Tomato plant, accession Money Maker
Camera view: horizontal (90 deg, fisheye); turntable rotation: 30 degrees
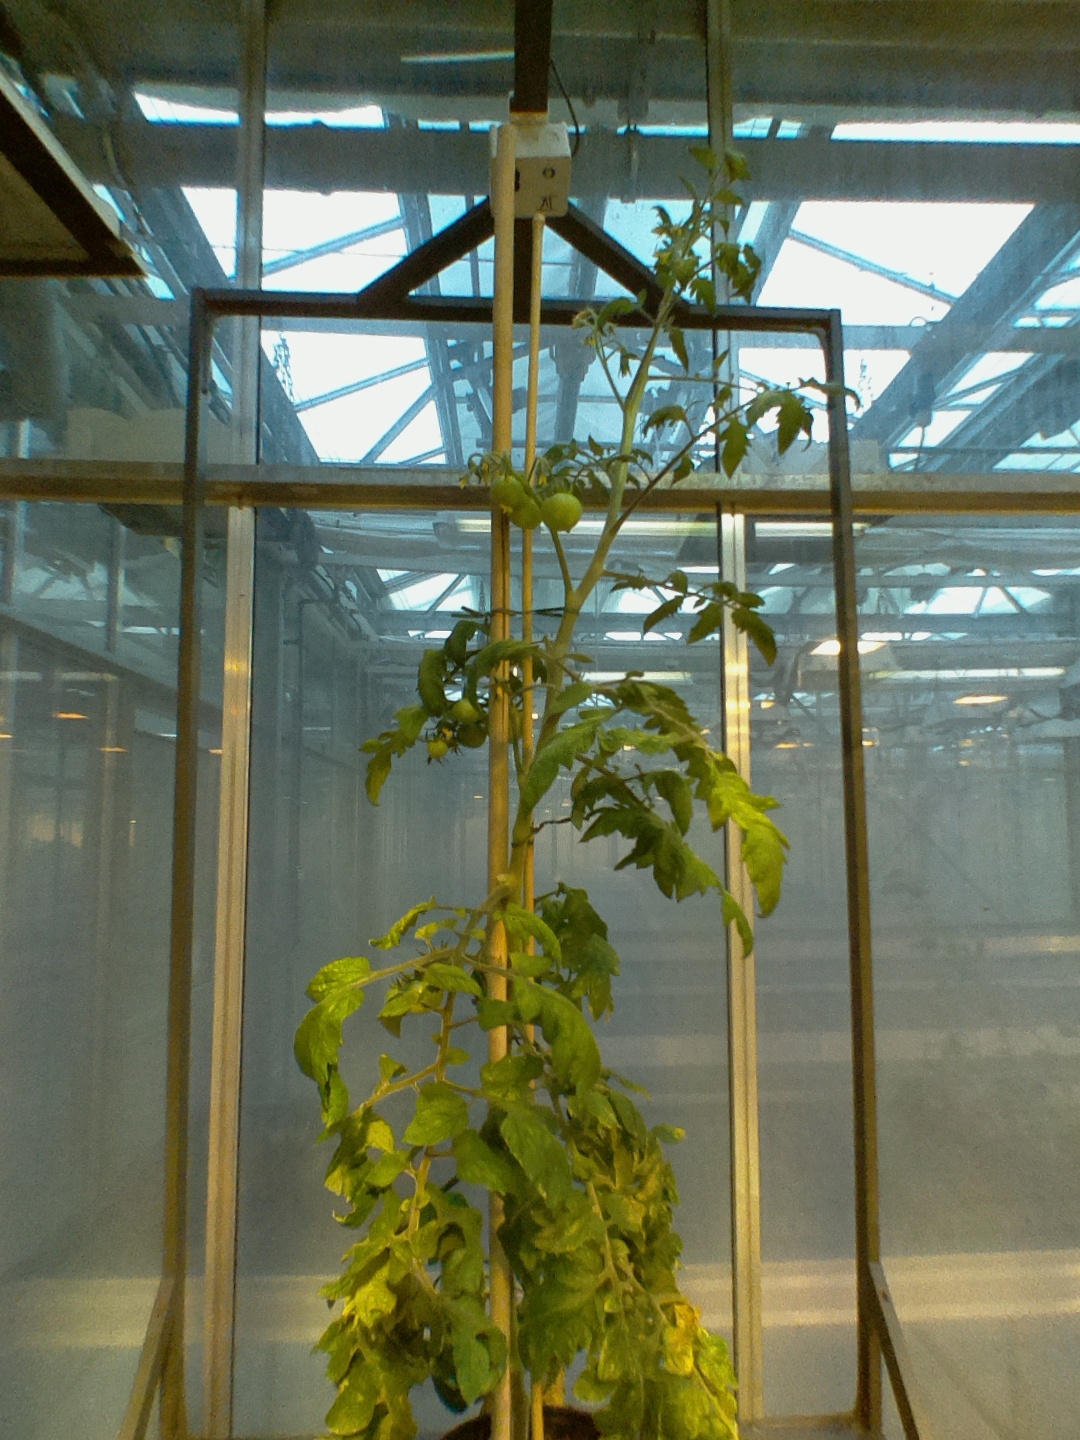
BBCH growth stage 73: 30%-40% of final fruit size